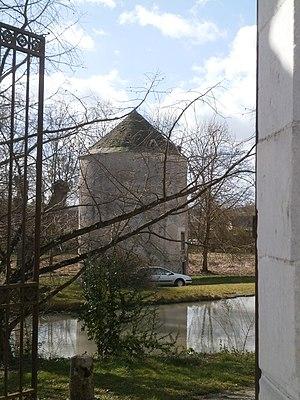
La fuie du château de Genillé
Genillé est une commune française du département d'Indre-et-Loire, en région Centre-Val de Loire. Habité dès le Néolithique, ce bourg rural de la vallée de l'Indrois fut un important vicus attesté dès l'époque mérovingienne, époque à laquelle on y battait monnaie. L'histoire de la paroisse est marquée par deux personnages, Adam Fumée proche conseiller de Charles VII, Louis XI puis Charles VIII dans la seconde moitié du XVᵉ siècle puis Michel de Marolles au XVIIᵉ siècle, abbé de Villeloin, grand collectionneur, homme de lettres et de salons. Au milieu du XIXᵉ siècle, une grande ferme s'installe à Genillé, mettant en œuvre les techniques de culture les plus modernes et le président Patrice de Mac Mahon y fait une visite en 1877 ; l'exploitation se poursuit, avec des fortunes diverses, jusqu'en 1951.
Le château de Genillé est un ancien logis seigneurial situé sur la commune de Genillé, dans le département d'Indre-et-Loire